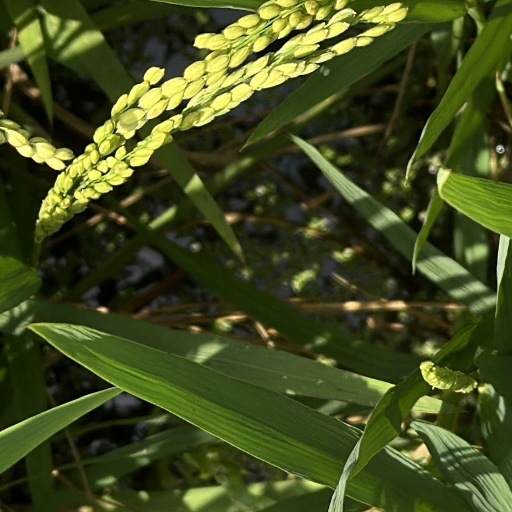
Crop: rice